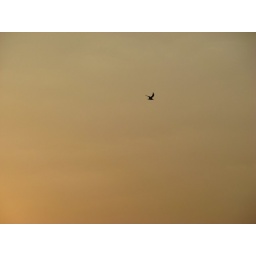
bird in da sky